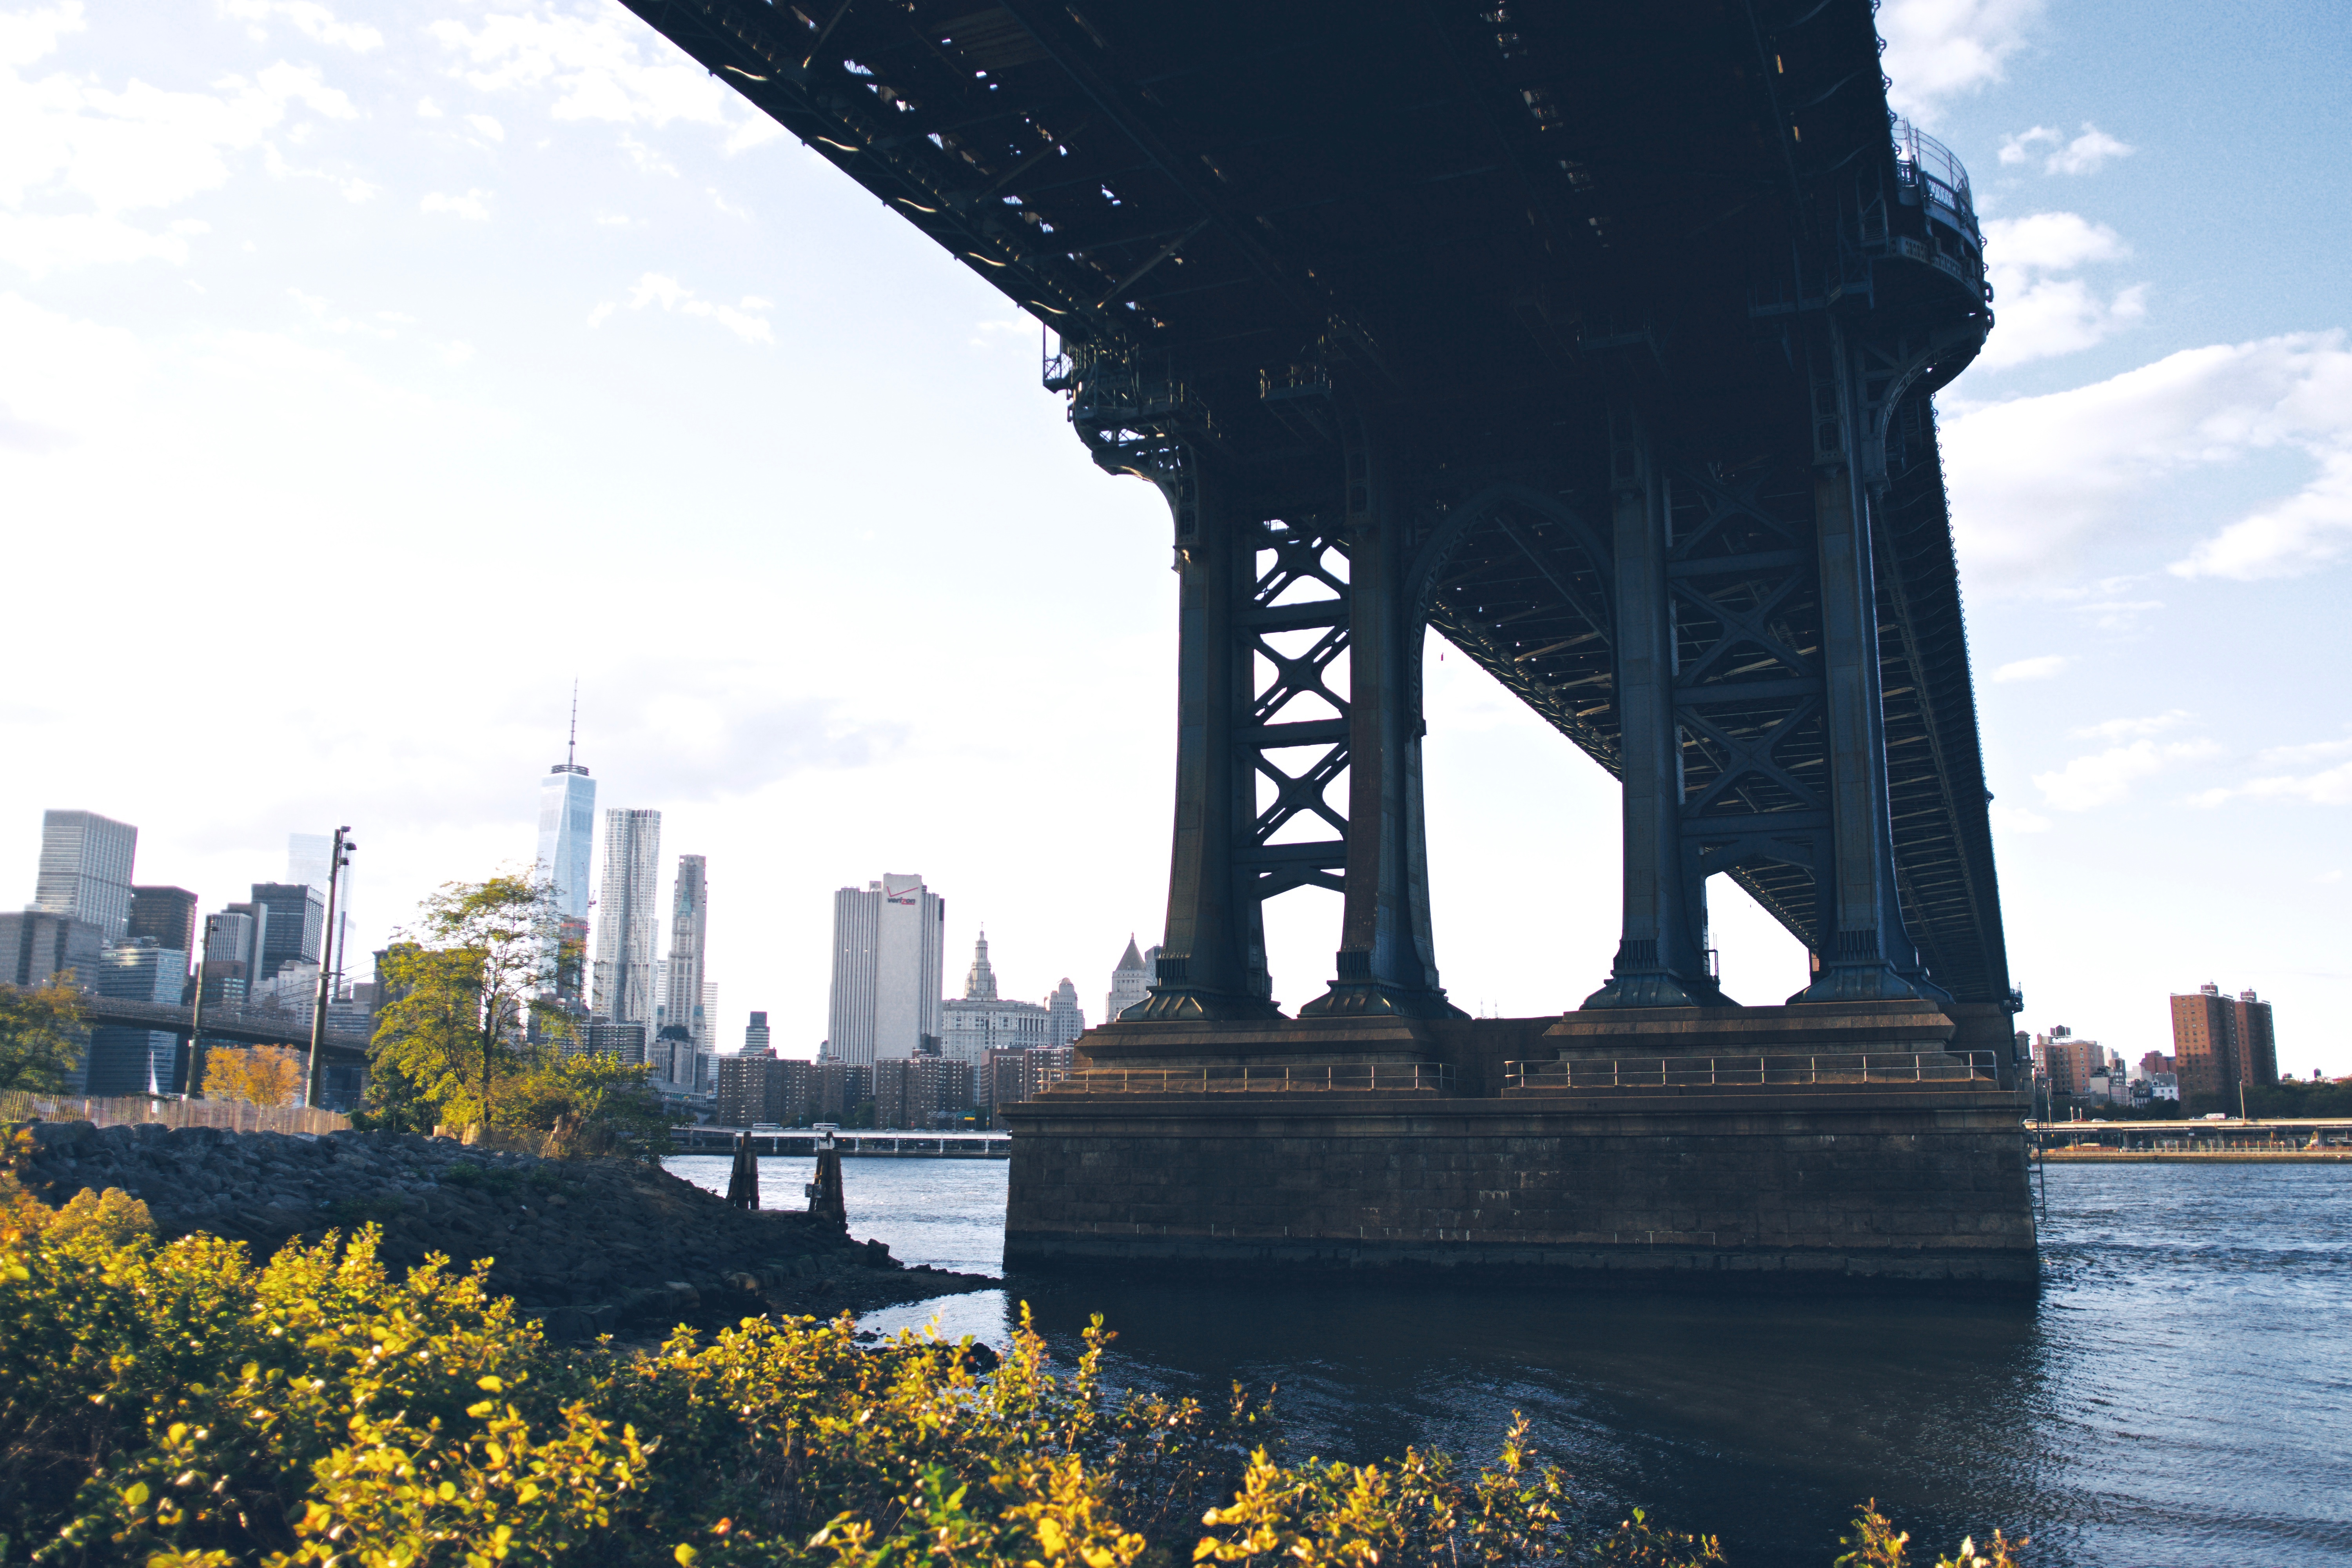
architecture, bridge, skyline, city, skyscraper, monument, cityscape, arch, landmark, tourism